Pep Guardiola

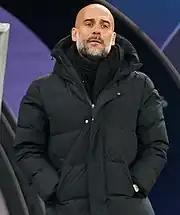
Guardiola as manager of Manchester City in 2021

During the summer transfer window of 2021, Manchester City broke the British transfer record by signing Aston Villa midfielder Jack Grealish for £100m. On 25 September, he surpassed Les McDowall as the manager with the most wins in Manchester City history following their 1–0 away victory over Chelsea in the Premier League. On 22 May 2022, Manchester City won the Premier League with a 3–2 victory over Aston Villa. This was Guardiola's fourth title at the club, placing him second on the list of managers with the most Premier League titles.